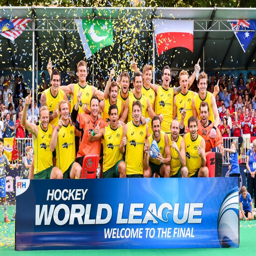
men 's team won sports association